Sinocalliopteryx

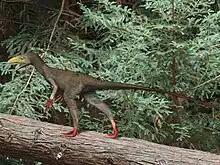
Life restoration

"Sinocalliopteryx" had an elongated head with a pointed snout, showing a convex upper profile. There were four teeth in the premaxilla which were small but exceptionally had denticles on their front edges. Only six, larger, teeth were present in the maxilla of the holotype specimen but the number of its tooth positions could not be adequately determined. Specimen CAGS-IG-T1 preserves ten maxillary tooth sockets with room for one or two more in damaged areas. The jugal was a strongly built element with a high-rising front branch that formed part of the lower front edge of the eye socket. The lower jaw lacked an opening in its outer side.